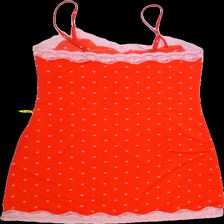
View: back
Type: Nightgown
Category: Ladies
Brand: Holly and Whyte (Lindex)
Colors: Pink, Red
Material: 88%polyester 12%elastane
Pattern: Dots
Cut: C-collar, Regular
Size: S
Season: All
Trend: No trend
Stains: No
Price range: <50
Recommended usage: Export